Totonac culture

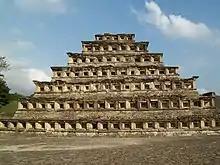
Ruins at El Tajín

The Totonac culture or Totonec culture was a culture that existed among the indigenous Mesoamerican Totonac people who lived mainly in Veracruz and northern Puebla. Originally, they formed a confederation of cities, but, in later times, it seems that they were organized in three dominions: North, South and Serran.